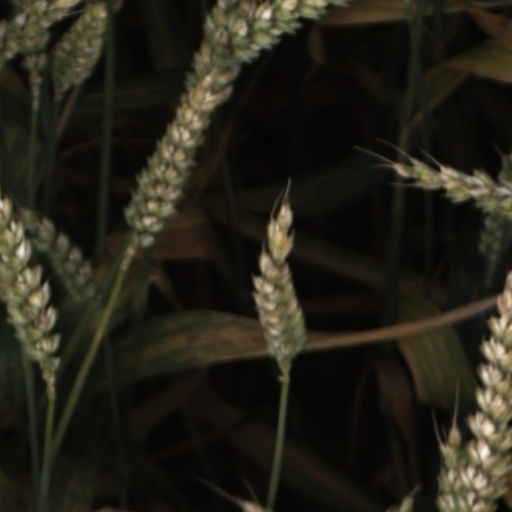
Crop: wheat